11th Street Bridges

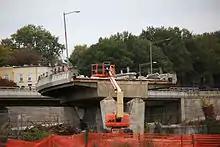
Demolition and removal of a portion of the connecting span between the north span of the 11th Street Bridge and Interstate 695 (Southeast Freeway) on October 10, 2009

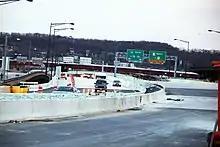
11th Street Bridges under construction in 2011

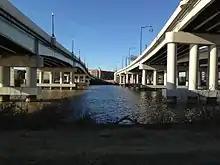
Underside of the completed bridges in 2015

The District of Columbia assessed the bridges in 2002. The Welsh Memorial Bridge was rated "satisfactory" (superstructure rating of 6; substructure rating of 6) while the 11th Street Bridge was rated "fair to poor" (superstructure rating of 5; substructure rating of 4). Both superstructures were near maximum life expectancy. In 2004, the two bridges carried 86,000 vehicles per day, the second-largest volume of the four "middle Anacostia River" bridge crossings. Without improvements to traffic patterns across the Anacostia River, the District of Columbia Department of Transportation (DDOT) estimated in 2005 that traffic over the 11th Street Bridges would significantly expand to 105,100 vehicles per day by 2030, an increase of 22.2 percent over 2004 and more than 40.3 percent higher than the next-busiest bridge (Sousa Bridge). DDOT undertook a major study of the bridges in 2004 which concluded that both bridges should be replaced.